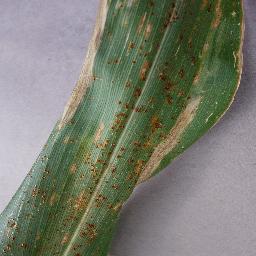
Label: Corn_(Maize)___Northern_Leaf_Blight